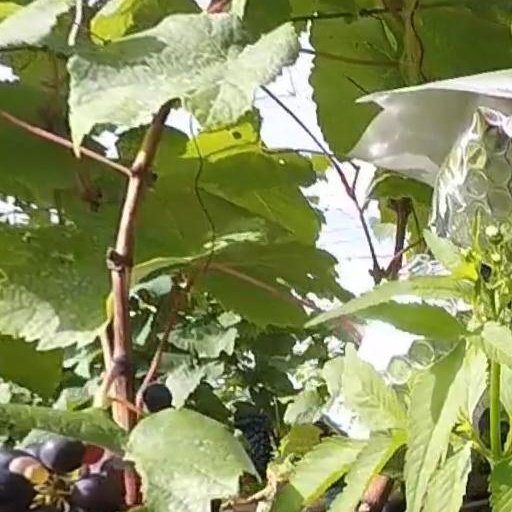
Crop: grape